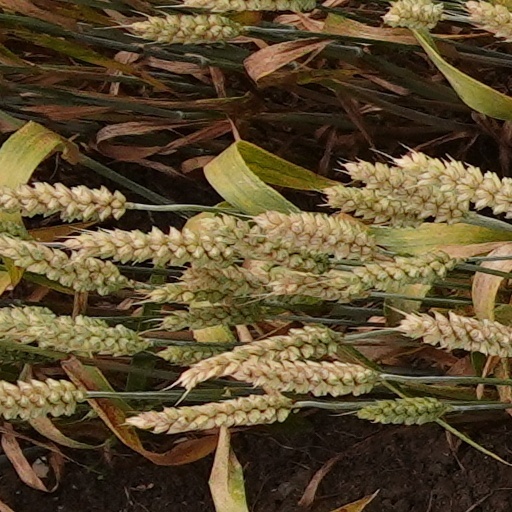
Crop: wheat